Escape (Whodini album)

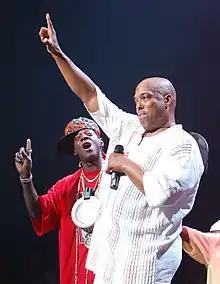
Ecstasy and Flavor Flav in 2009; Ecstasy was pleasantly surprised by Whodini's overseas popularity after the release of their first album.

"Escape" was recorded in 16 days at Battery Studios in London, with Hutchins often writing lyrics in the studio. He found it difficult to write a complete song at home, and finished the lyrics later. Hutchins worked well with Smith, and said that the producer became involved in the music-making and "would start talking a lot of shit to us to let us feel like he felt". Smith's presence is evident on "Friends", whose beat was (according to Hutchins) "nothing like the way it sounded after he got to it". Whodini often argued with the studio personnel; Hutchins said that he "never seen studio sessions like ours. Criticism would be flying around that studio like skyrockets and bullets ... But we knew we got something right when Larry started grabbing his dick, and that was the craziest thing in the world." Smith encouraged Whodini to use a variety of instruments on each track, from the Linn LM-1 and Roland TR-707 drum machines to a Fender Jazz Bass.